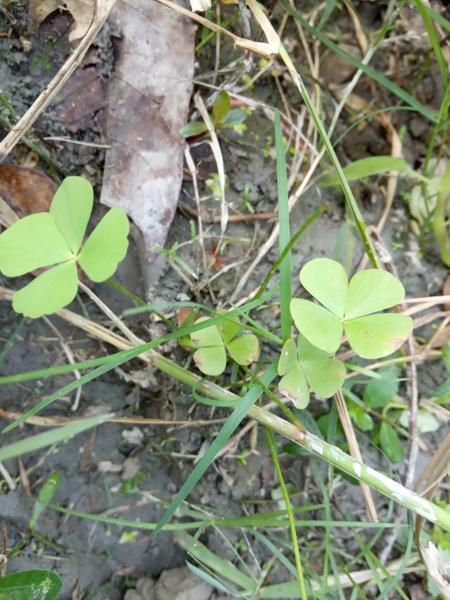
Weed species: Marsilea minuta